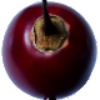
Label: Tamarillo 1